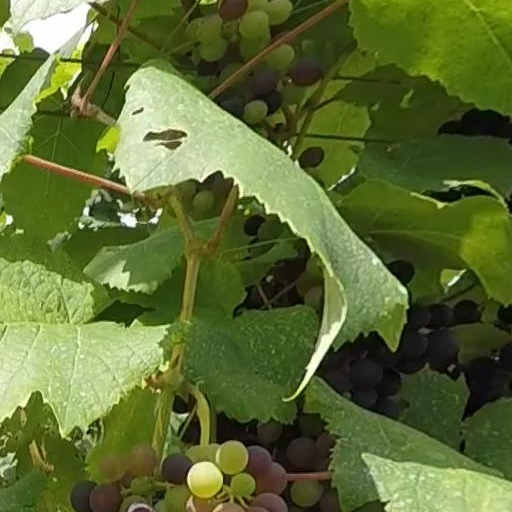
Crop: grape